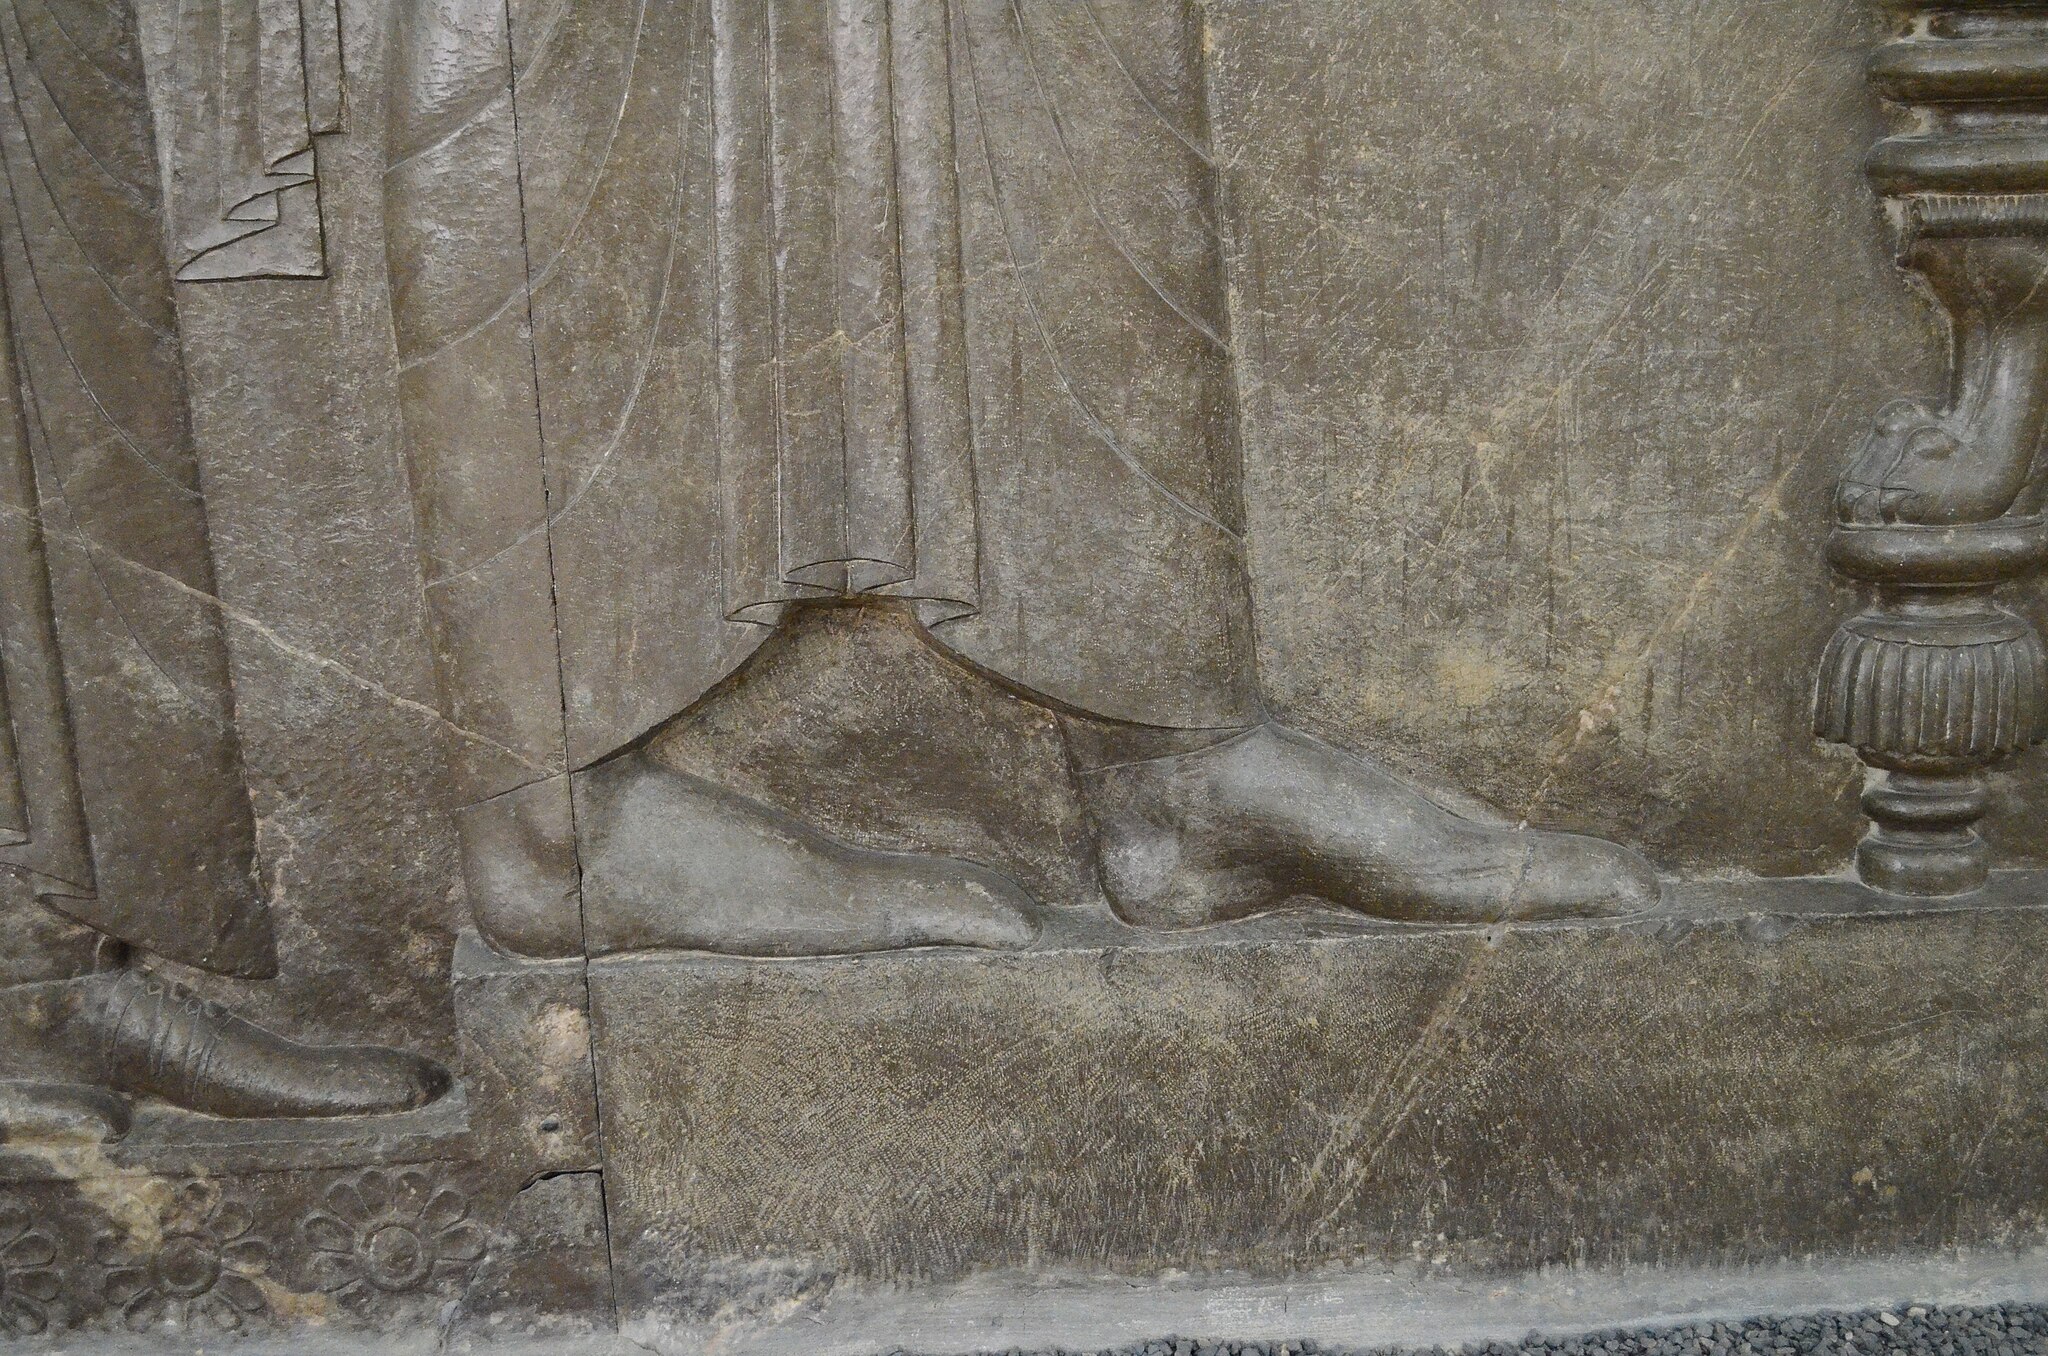
Title: National Museum of Iran Darafsh (816)
Description: National Museum of Iran
Date: 2015-06-17 14:24:26
Categories: GFDL, License migration redundant, Self-published work, Photos by Darafsh Kaviyani, Audience scene of Darius (or Xerxes I)